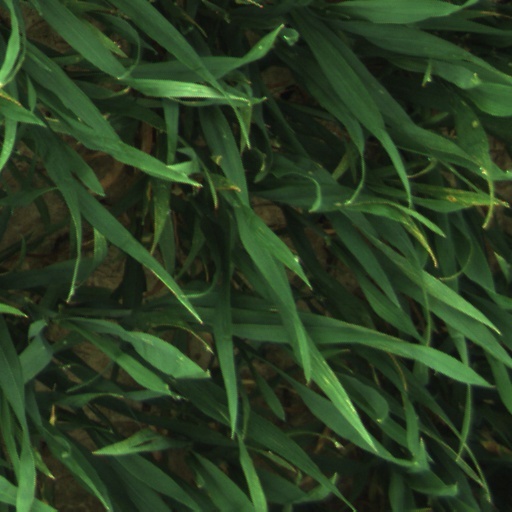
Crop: wheat